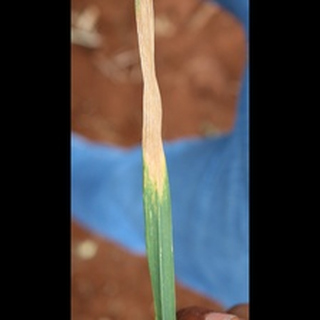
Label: wheat_leaf_blight